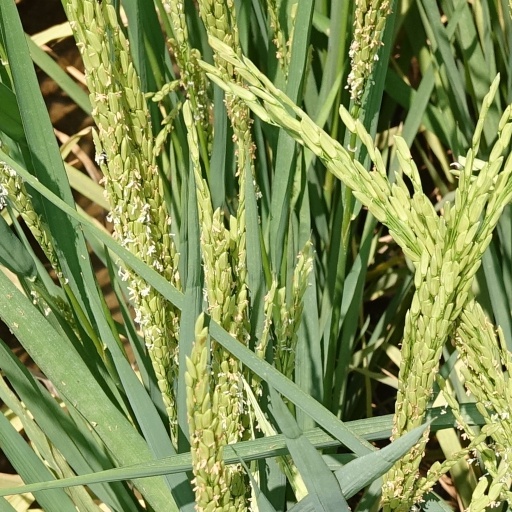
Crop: rice